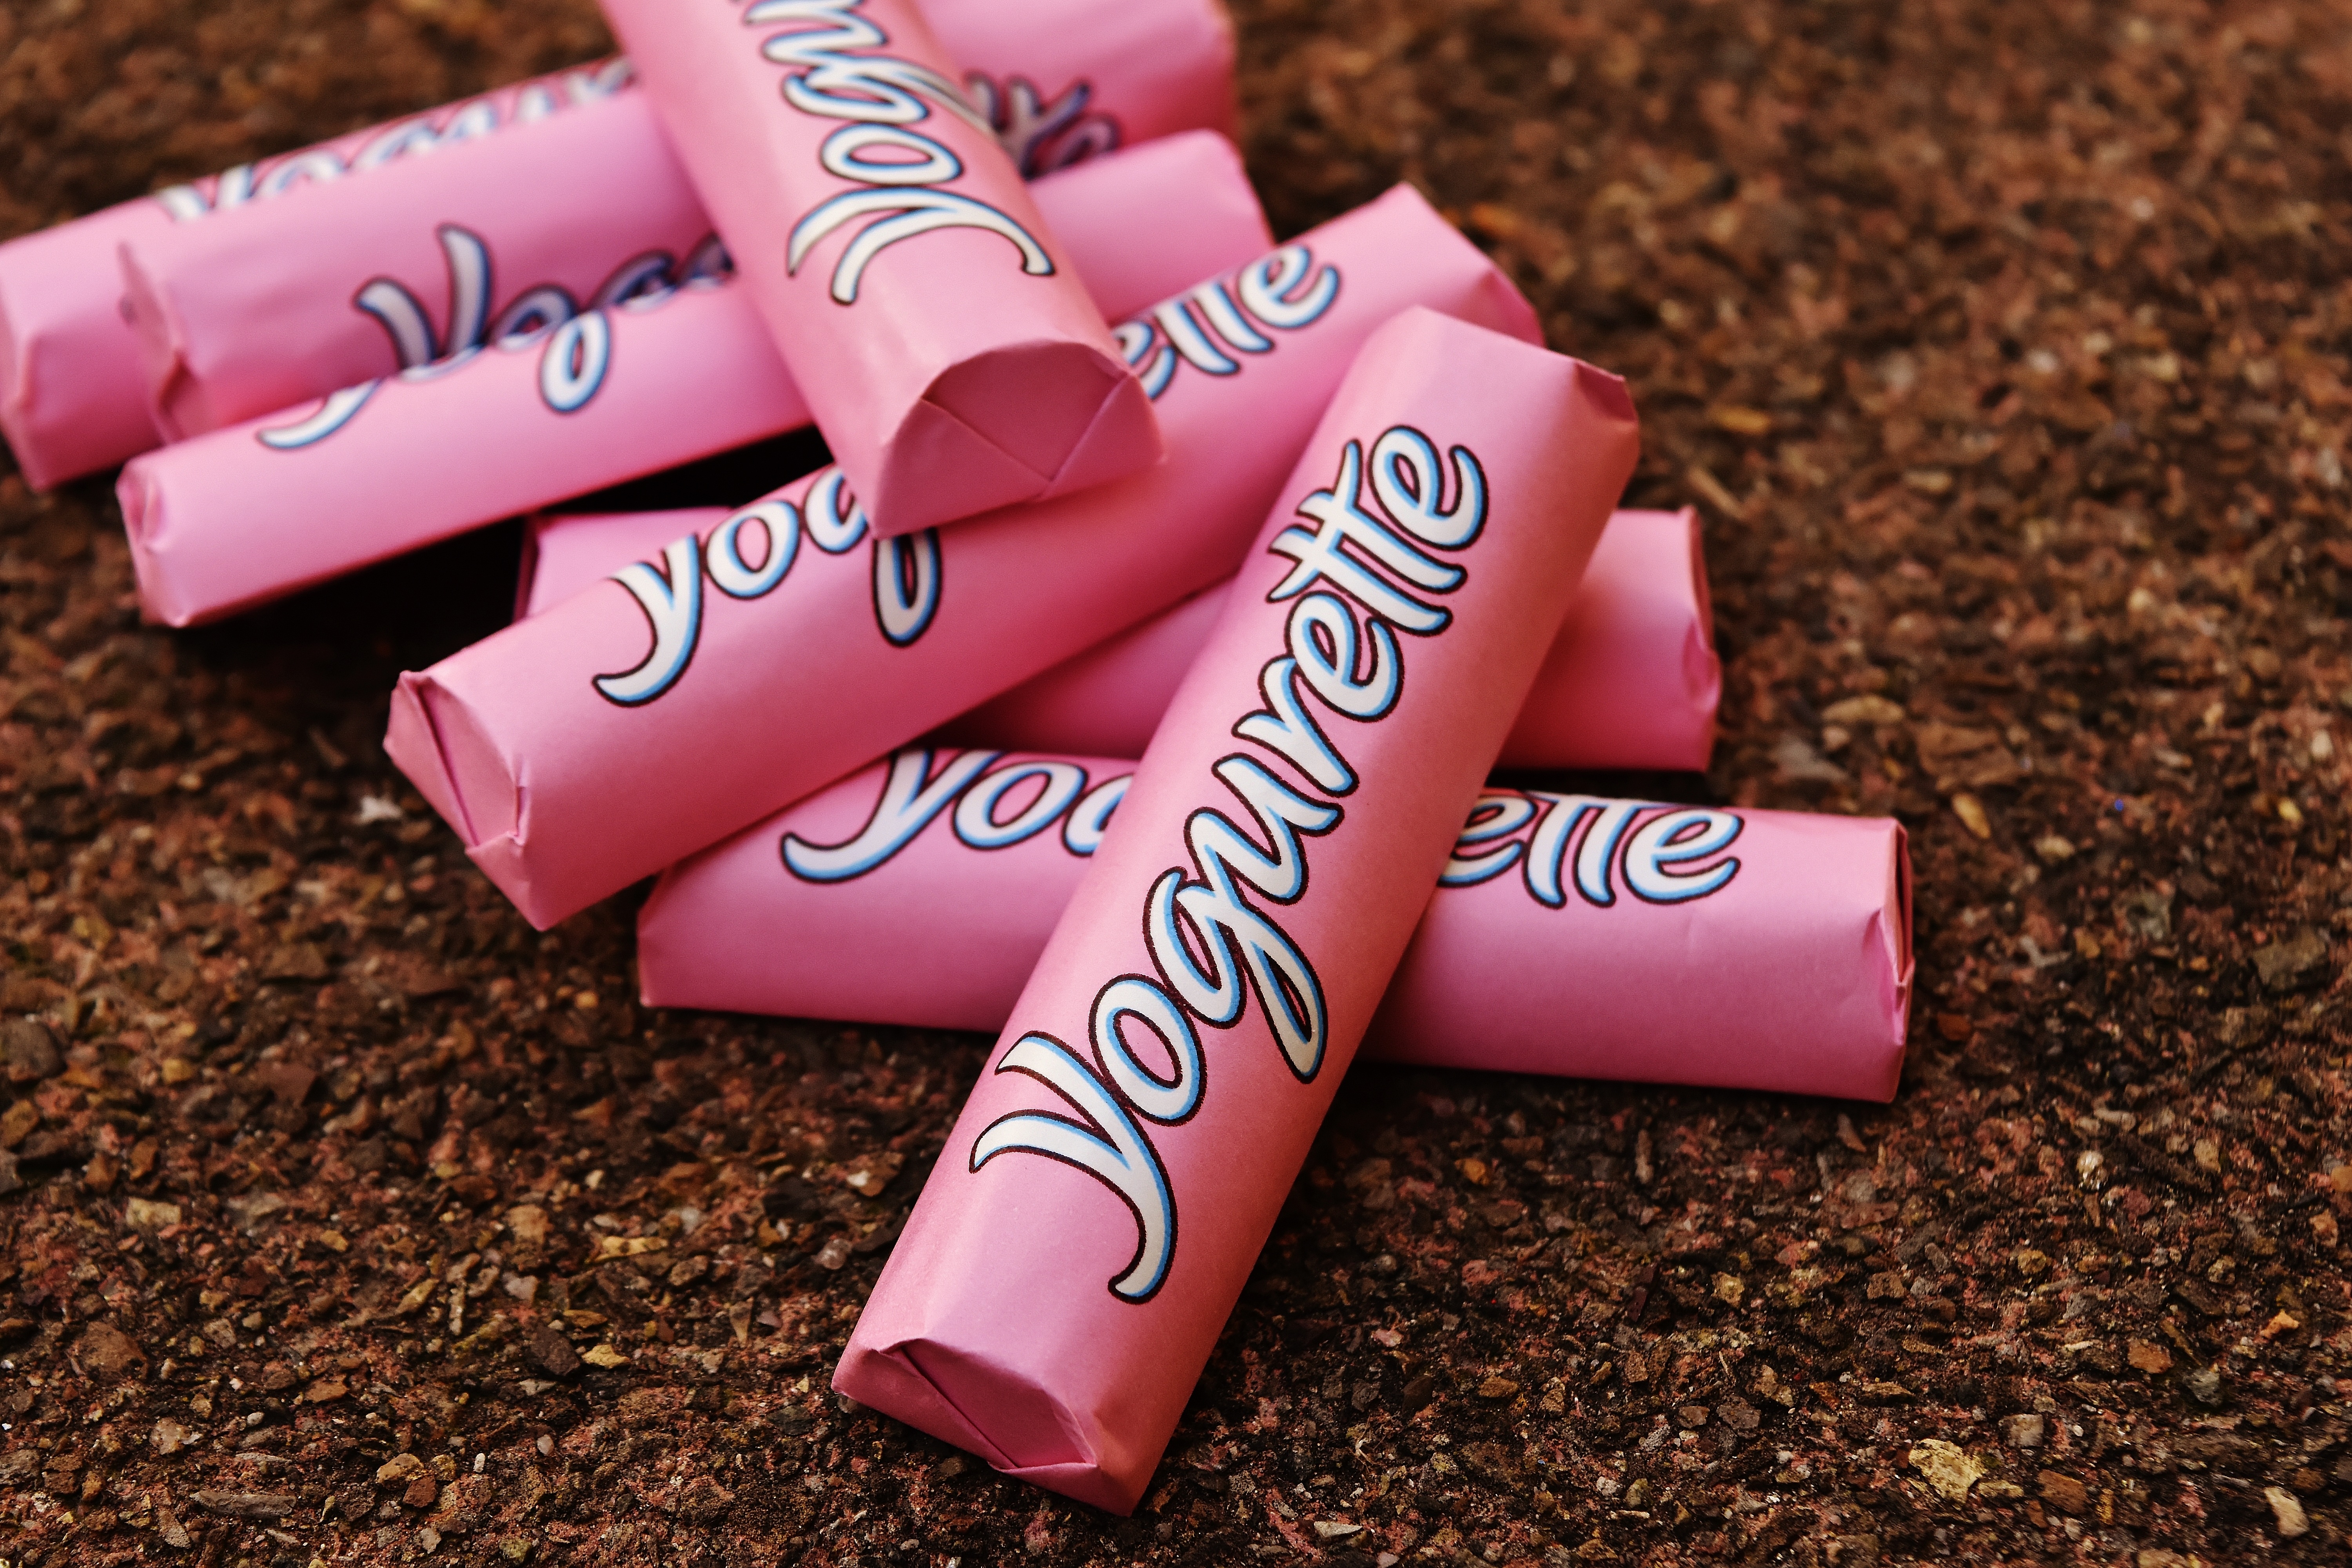
hand, leather, sweet, finger, food, spring, red, color, pink, chocolate, dessert, nail, delicious, lip, calories, yogurt, sugar, beauty, candy, sweetness, treat, confectionery, flavor, delicacy, jogurette, candy bar